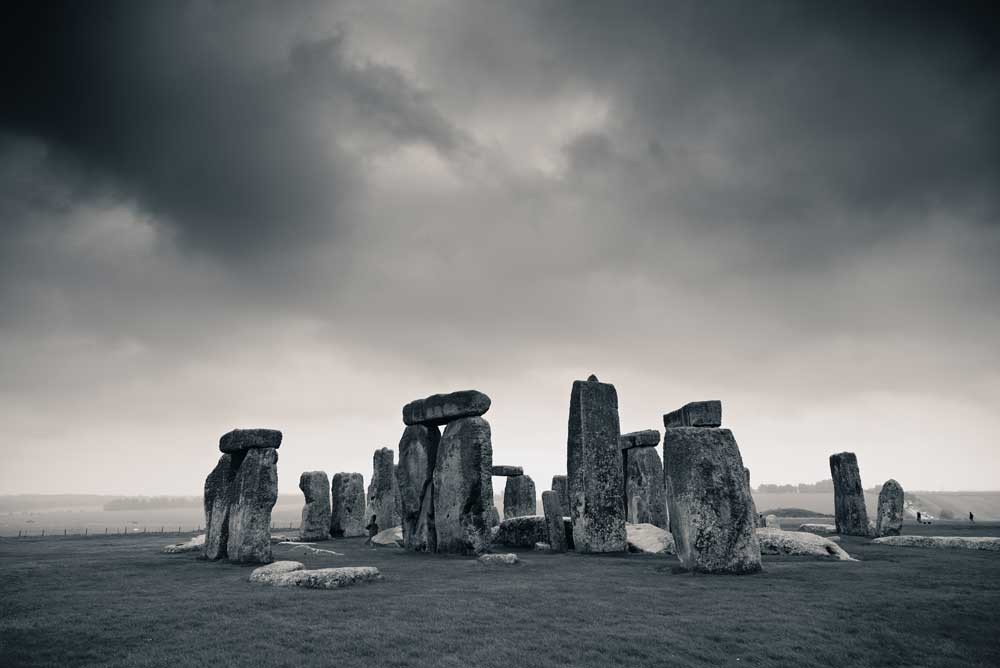
Landmark: Stonehenge